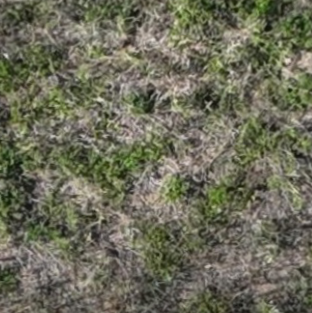
Month: july